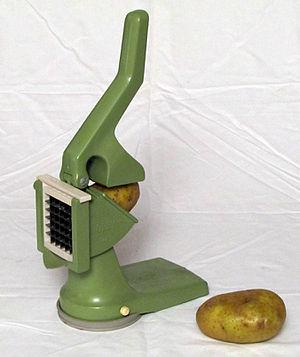
Coupe-frite à ventouse, coll. Musée de la Gourmandise, Hermalle-sous-Huy, Belgique
La cuisine de la pomme de terre, tubercule consommé depuis plus de 8 000 ans, ne s’est véritablement développée qu’après le XVIᵉ siècle, et a mis près de trois siècles pour s'imposer dans certaines contrées. Au XXᵉ siècle, cette cuisine se pratique sur tous les continents, car la pomme de terre, source de glucides, de protéines et de vitamine C, facile à cultiver, devient l’un des aliments de base de l’humanité ; le mode de préparation peut cependant en modifier la valeur nutritionnelle.